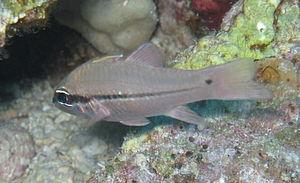
Apogon fraenatus est un poisson de la famille des Apogonidae.
Pristiapogon est un genre de poisson de la famille des Apogonidae.